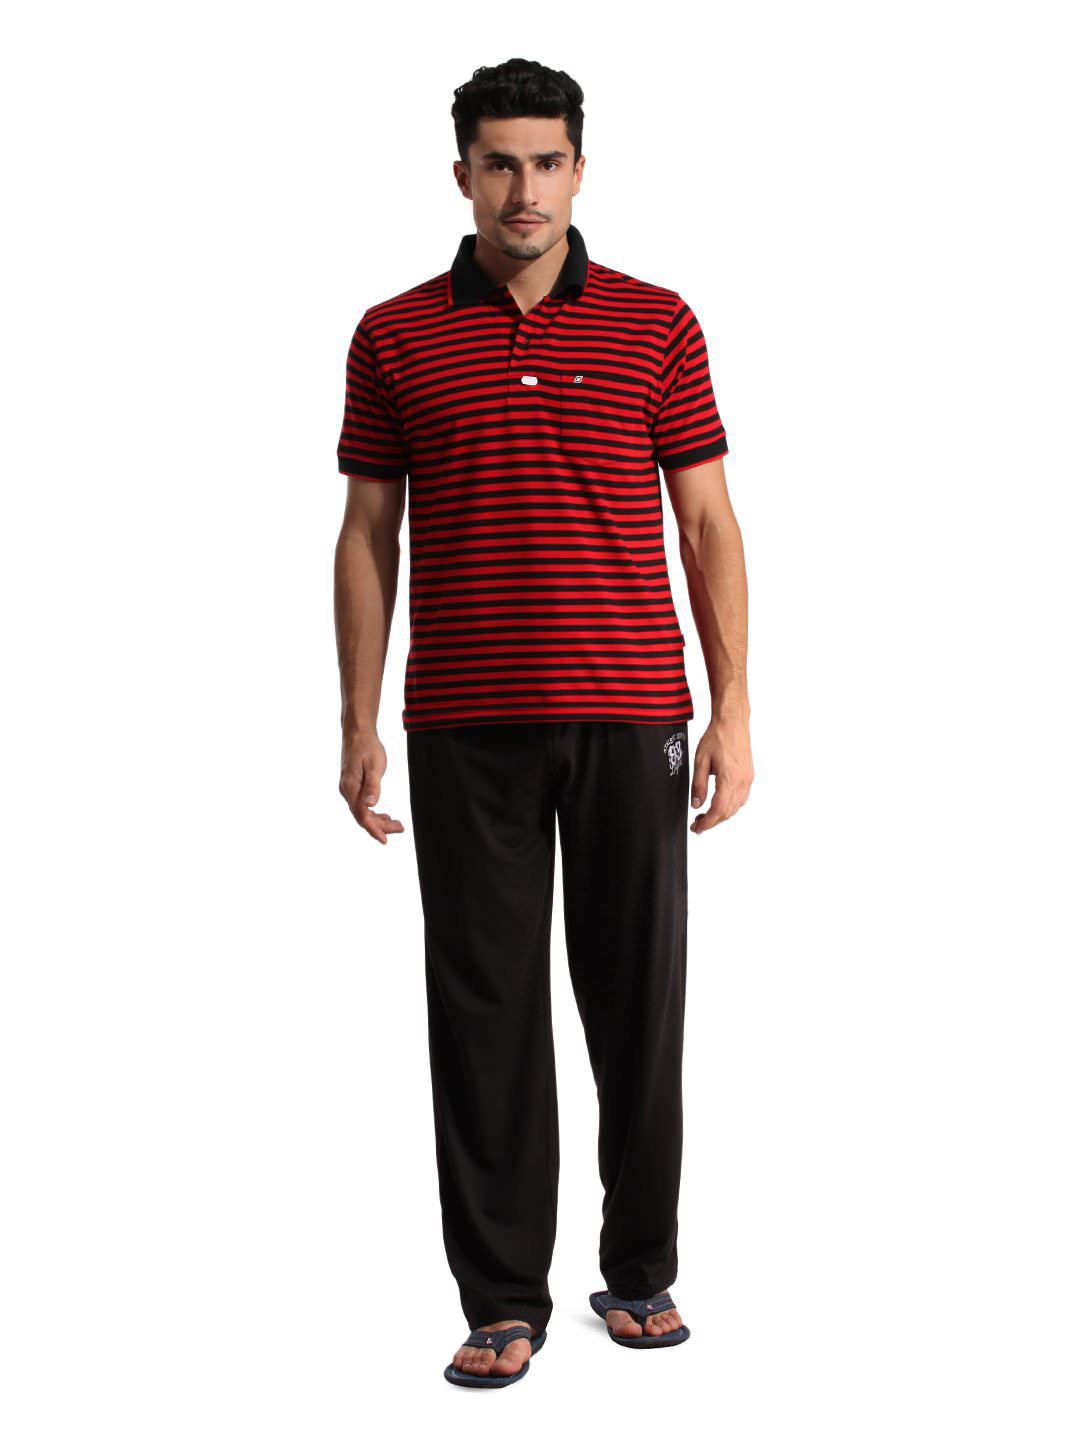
SDL by Sweet Dreams Men Black & Red Pyjama Set
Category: Apparel / Loungewear and Nightwear / Night suits
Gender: Men
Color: Black
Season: Summer 2016
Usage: Casual